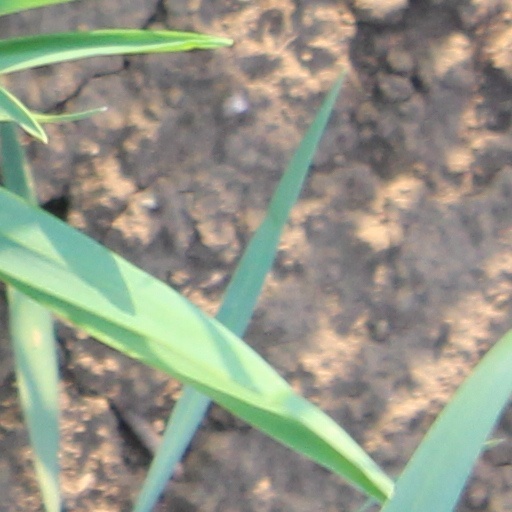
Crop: wheat